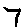
Label: 7